Vale S.A.

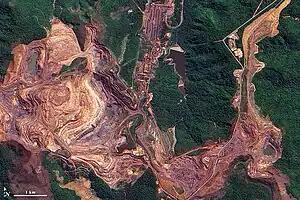
Vale's Carajás Iron Mine, Pará, 2009 NASA satellite photo

Iron ore: Vale is the world's largest iron ore producer. Sales of iron ore fines and pellets represented 65% of total company revenues in 2014. In 2014, Vale sold 256 million metric tonnes of iron ore fines and 44 million metric tonnes of iron ore pellets. Vale's Mariana Hub was the 9th largest iron ore mining center in the world in 2014, with an output of 39 million metric tonnes. Vale's Serra Sul / S11D is the largest mining reserve in the world. The company's iron ore mines are primarily in Brazil.